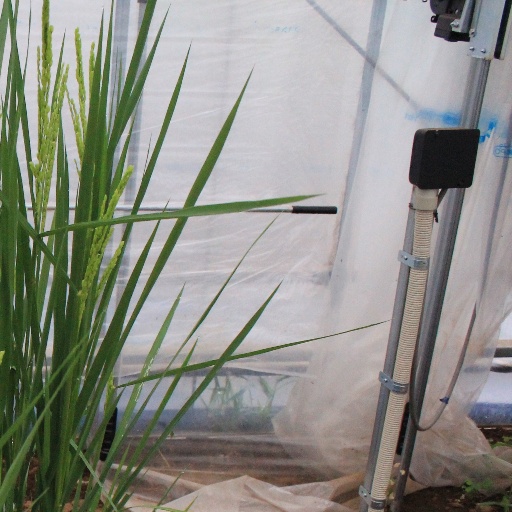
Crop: rice